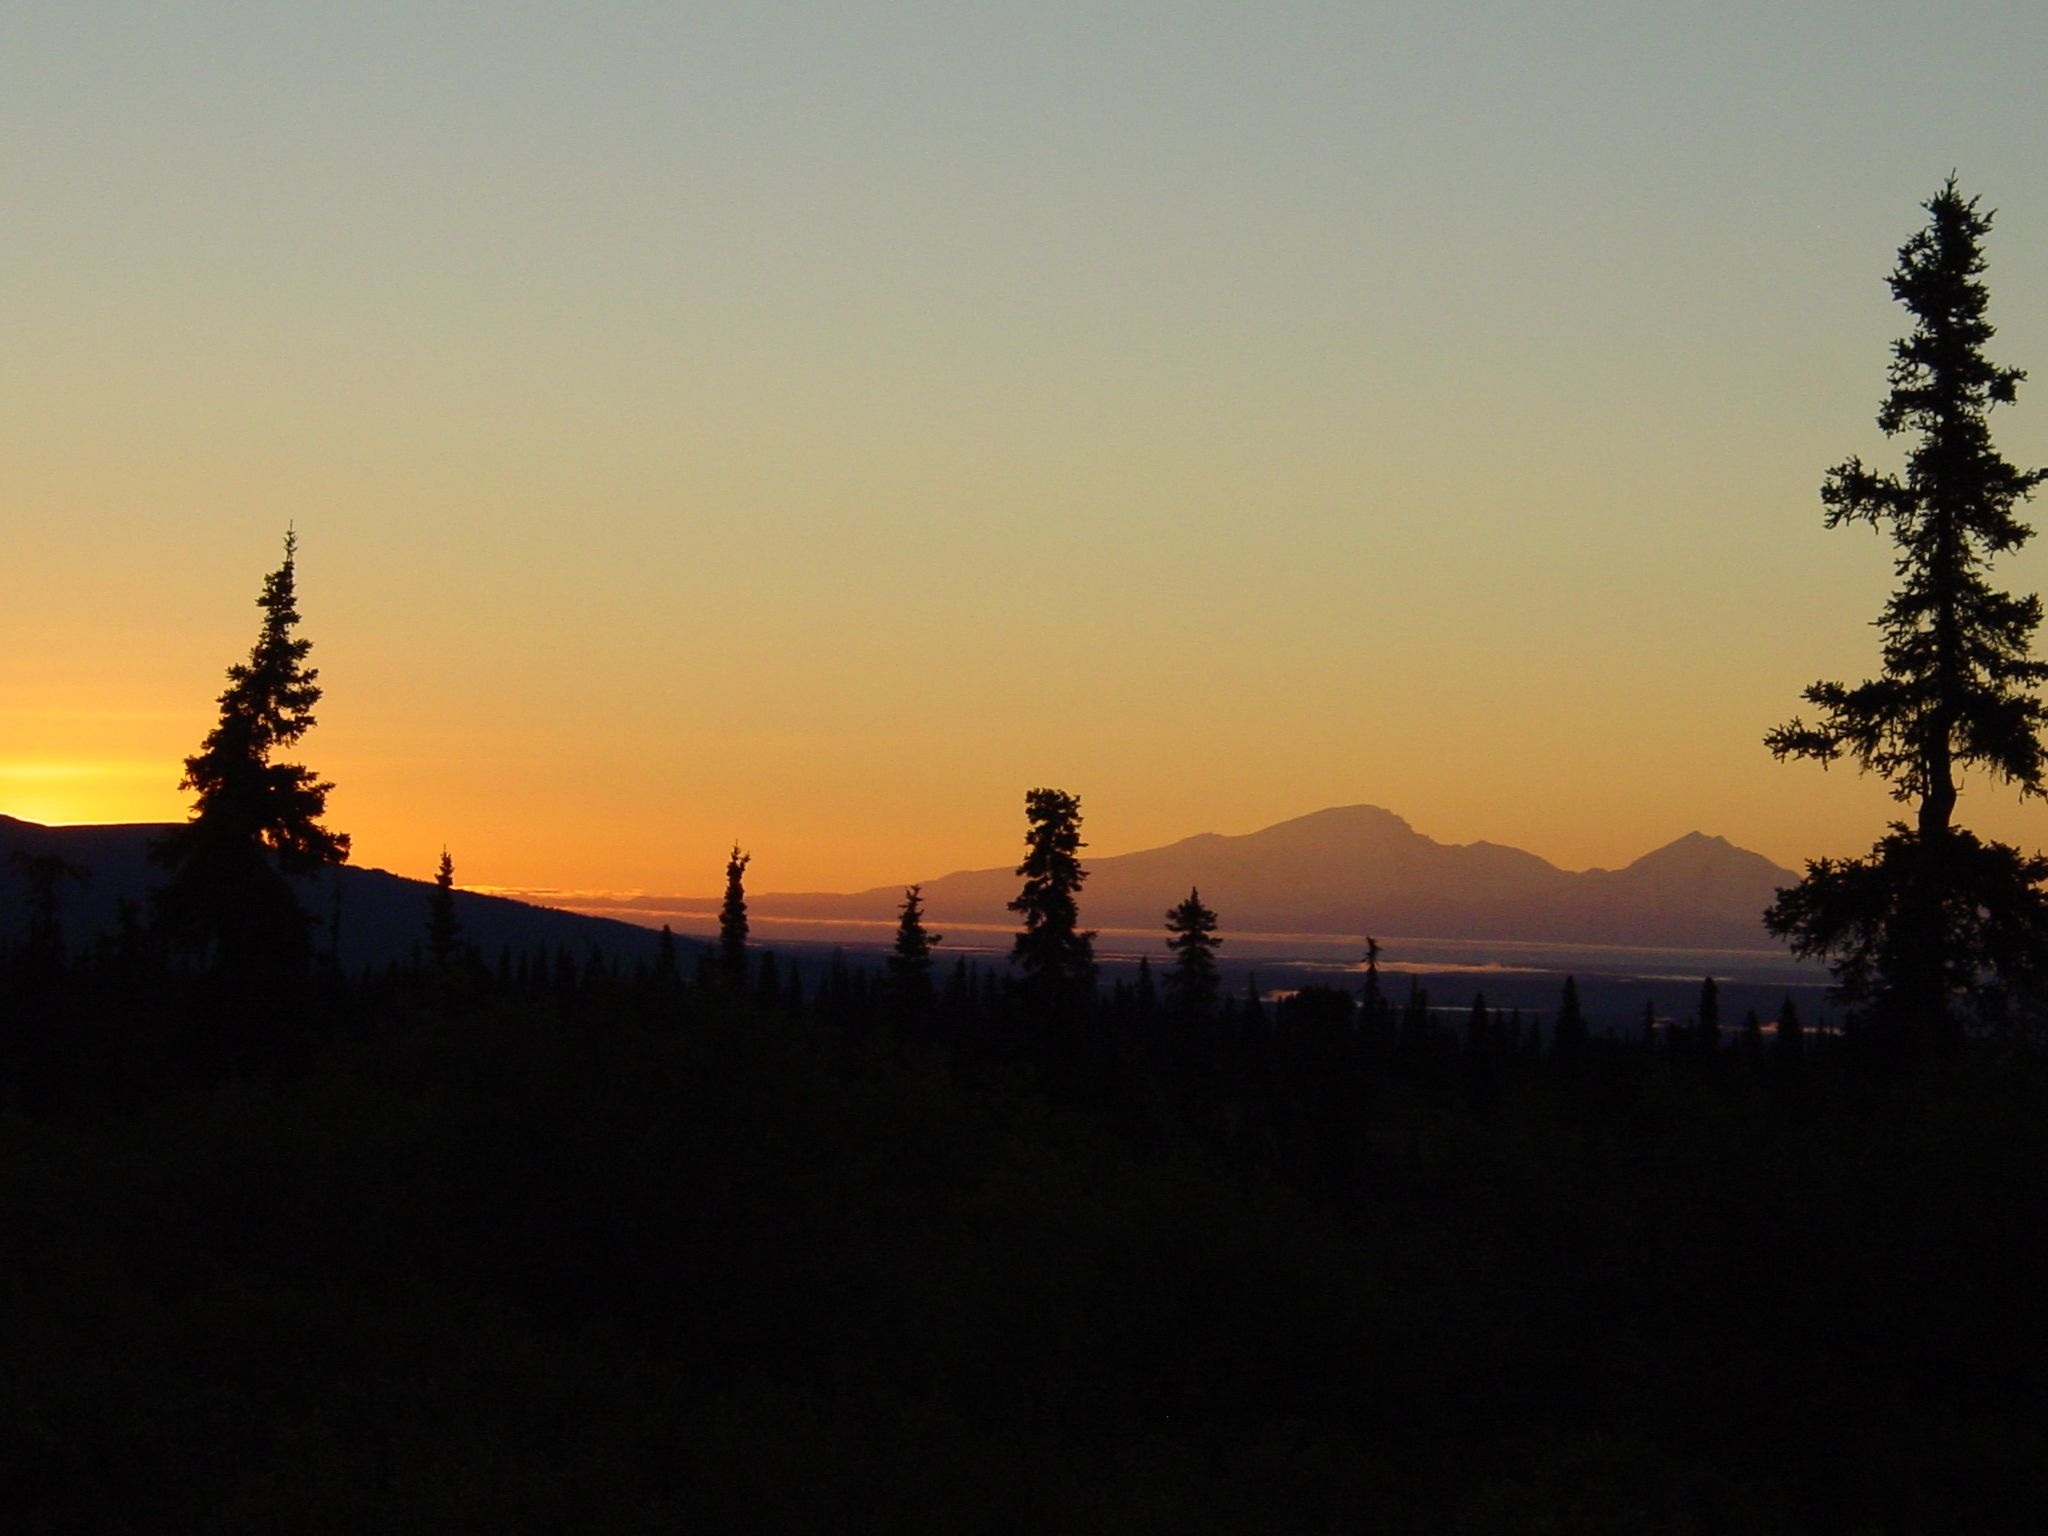
horizon, sun, sunrise, sunset, sunlight, morning, hill, dawn, dusk, evening, afterglow, atmospheric phenomenon